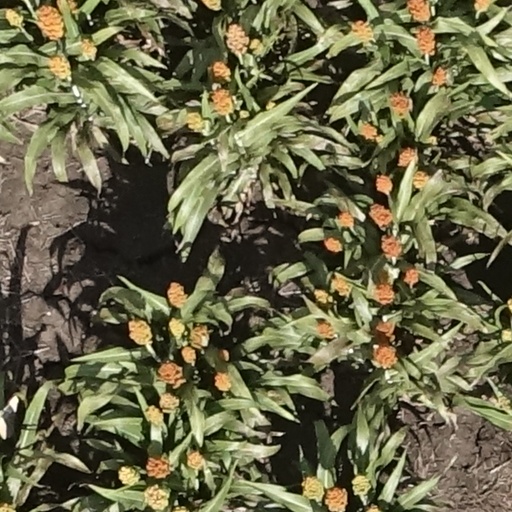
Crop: sorghum